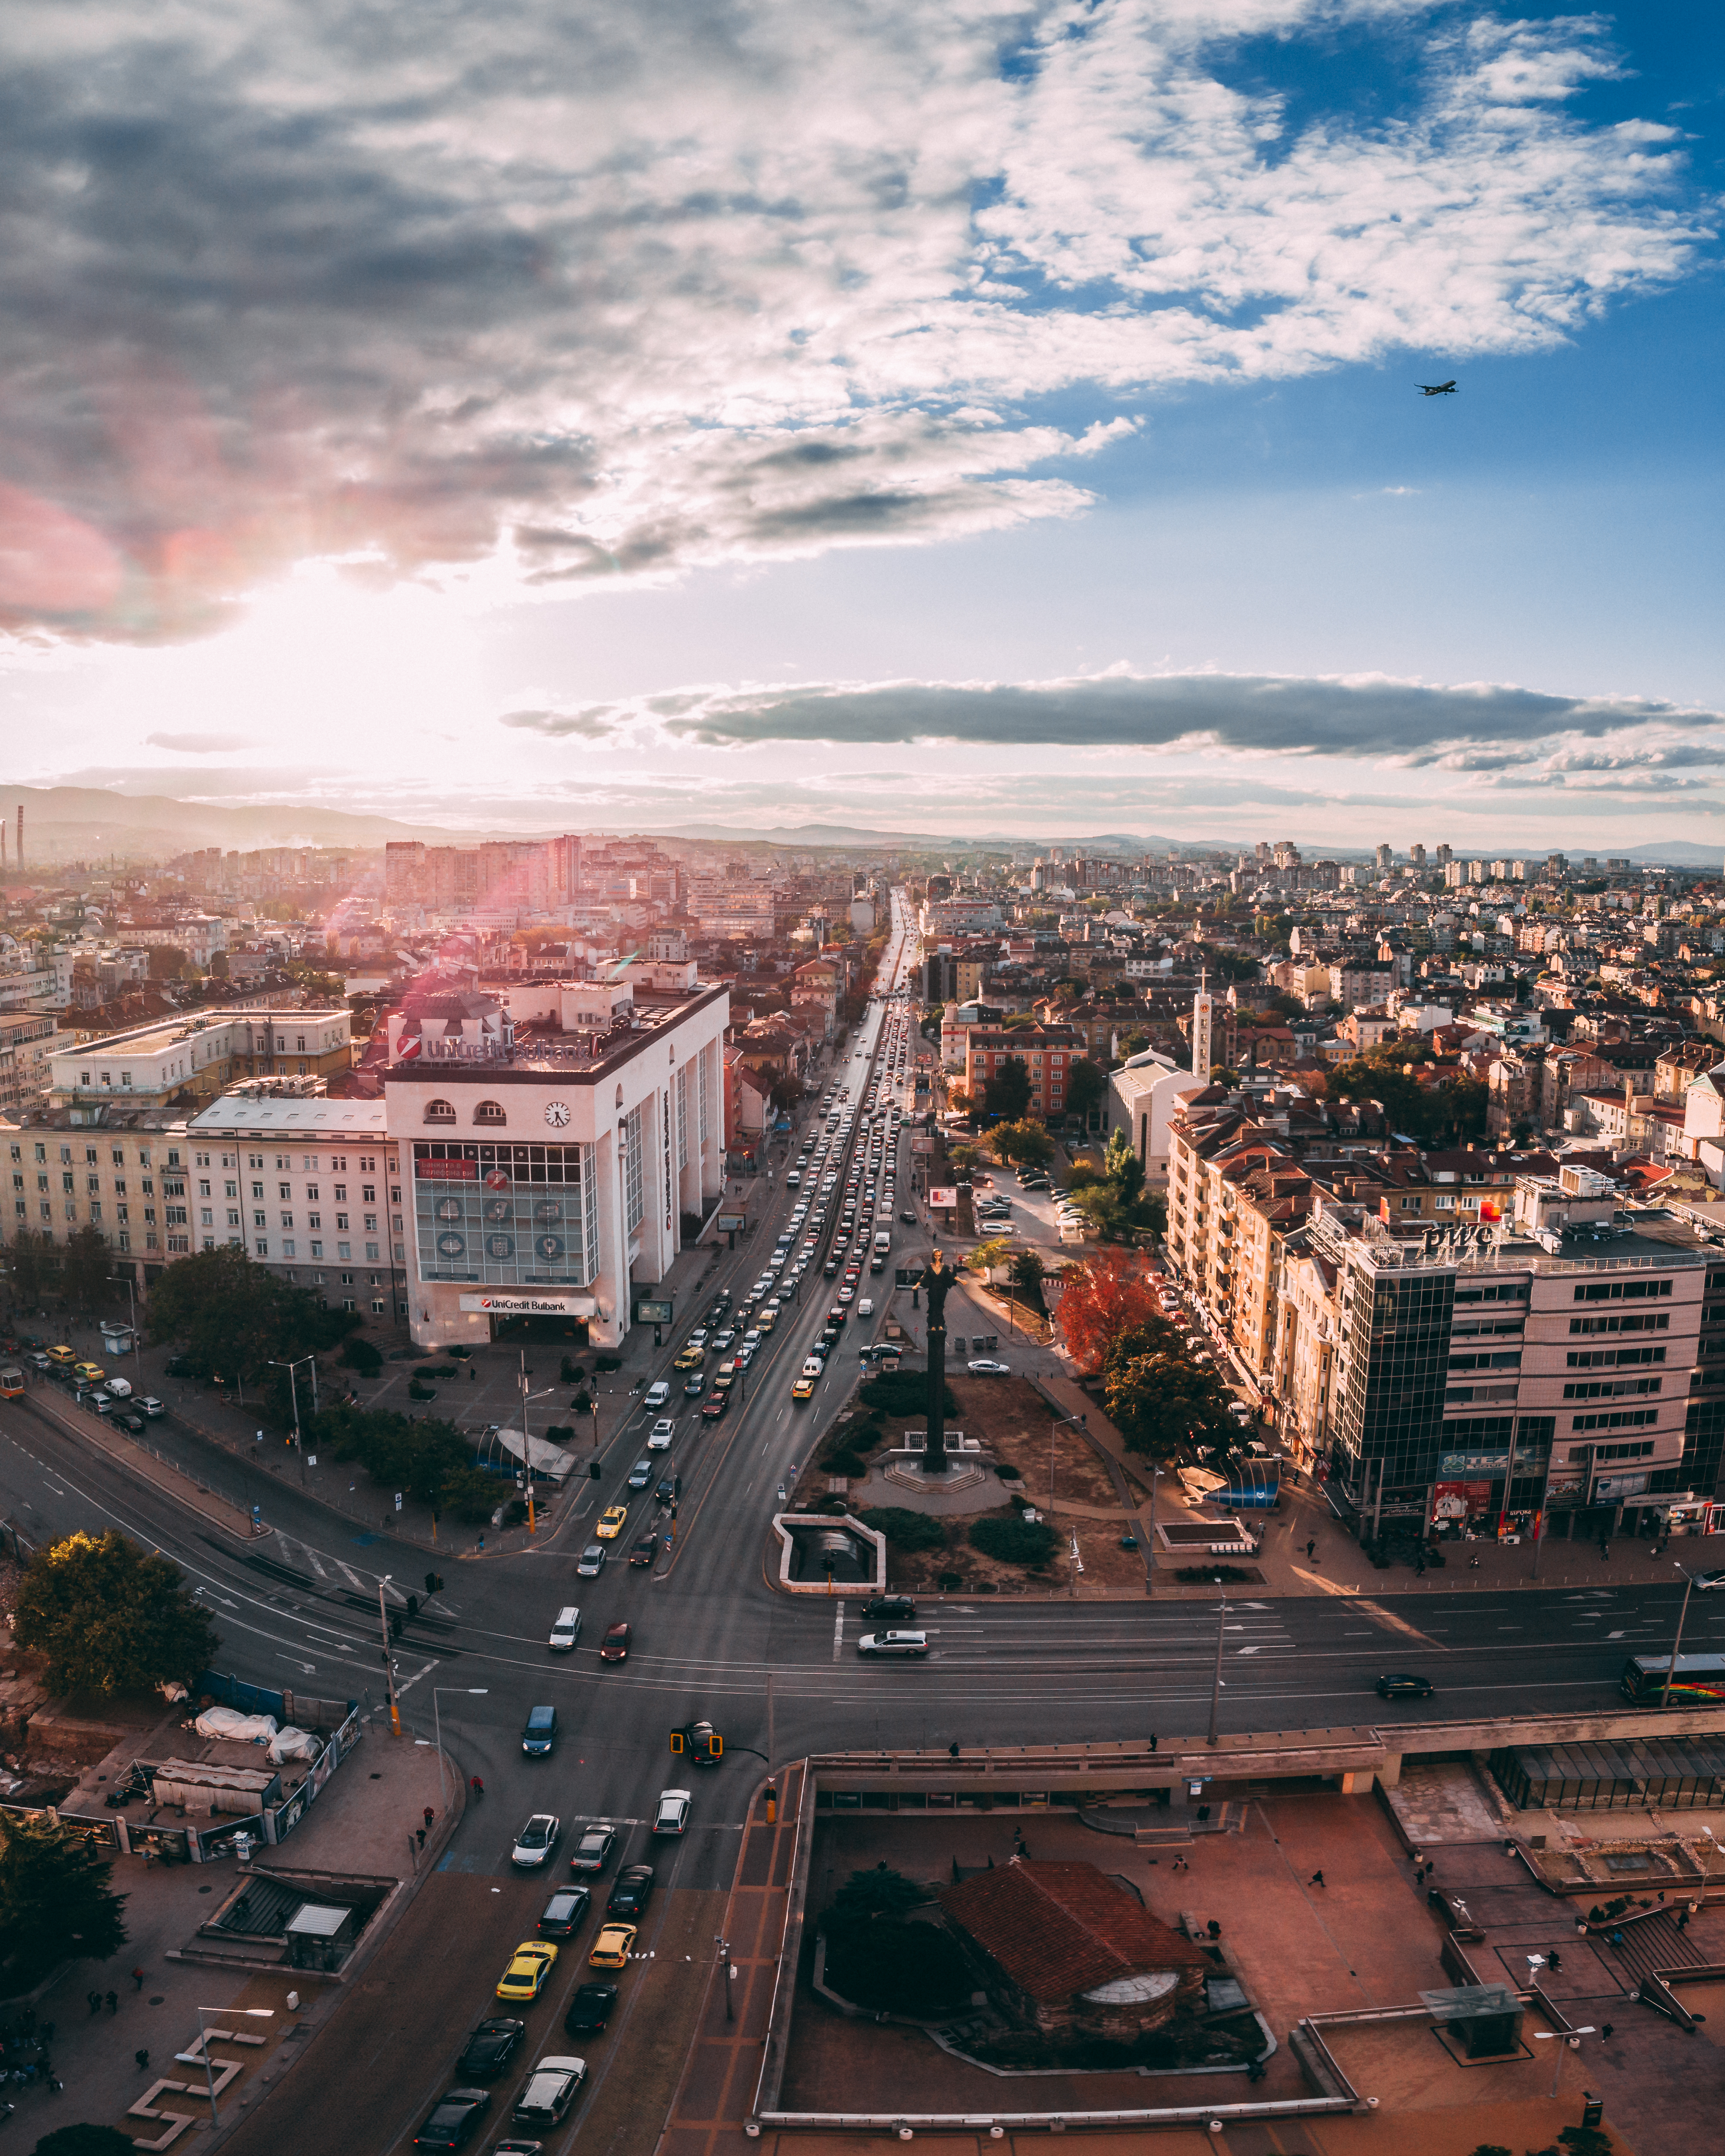
metropolitan area, cityscape, urban area, city, metropolis, sky, daytime, aerial photography, human settlement, skyline, architecture, landmark, downtown, town, bird's eye view, building, skyscraper, landscape, cloud, horizon, residential area, tower block, infrastructure, tower, road, photography, evening, night, tree, mixed use, suburb, dusk, street, urban design, thoroughfare, roof, tourism